Tocharian languages

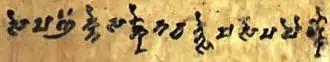

A colophon to a Central Asian Buddhist manuscript from the late 8th century states that it was translated into Old Turkic from Sanskrit, via a "twγry" language. In 1907, Emil Sieg and Friedrich W. K. Müller proposed that "twγry" was a name for the newly-discovered language of the Turpan area.